Sandy Springs, Georgia

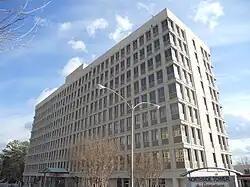
Northside Tower, a downtown landmark located in City Springs at Sandy Springs Place and Roswell Road

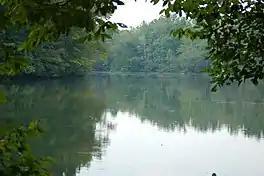
Bull Sluice Lake, located in Morgan Falls Overlook Park

City Springs, the downtown district of Sandy Springs, is usually defined as the area to the south and east of Sandy Springs Circle, to the north of Interstate 285, and to the west of Boylston Drive. It is located approximately 12 miles directly north of Downtown Atlanta. In the absence of a traditional downtown, city leaders created City Springs, a multi-use development containing municipal offices, residential, retail, green space and a performing arts center, landmarking a formal "downtown" for its residents. City leaders purchased the property in 2008, which was once the site of a former Target (formerly Richway) shopping center, located between Roswell Road, Johnson Ferry Road, and Mount Vernon Highway. Since then, the surrounding area in the district has become a center for urban renewal for the city, with many new mixed-use apartment developments being planned or built, primarily replacing old strip malls along Roswell Road. The City Springs center officially opened in 2018, 10 years after the original site purchase. The official address for the complex is on Galambos Way, named after the city's first mayor, Eva Galambos. Within the City Springs district is Heritage Green, which is home to the spring which spurred the name of the city.